Coqueta (1983 film)

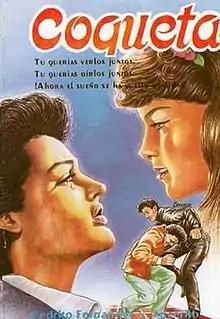
Poster

Coqueta (in English: "Coquette") is a 1983 Mexican musical drama film, directed by Sergio Vejar and starring Lucero.